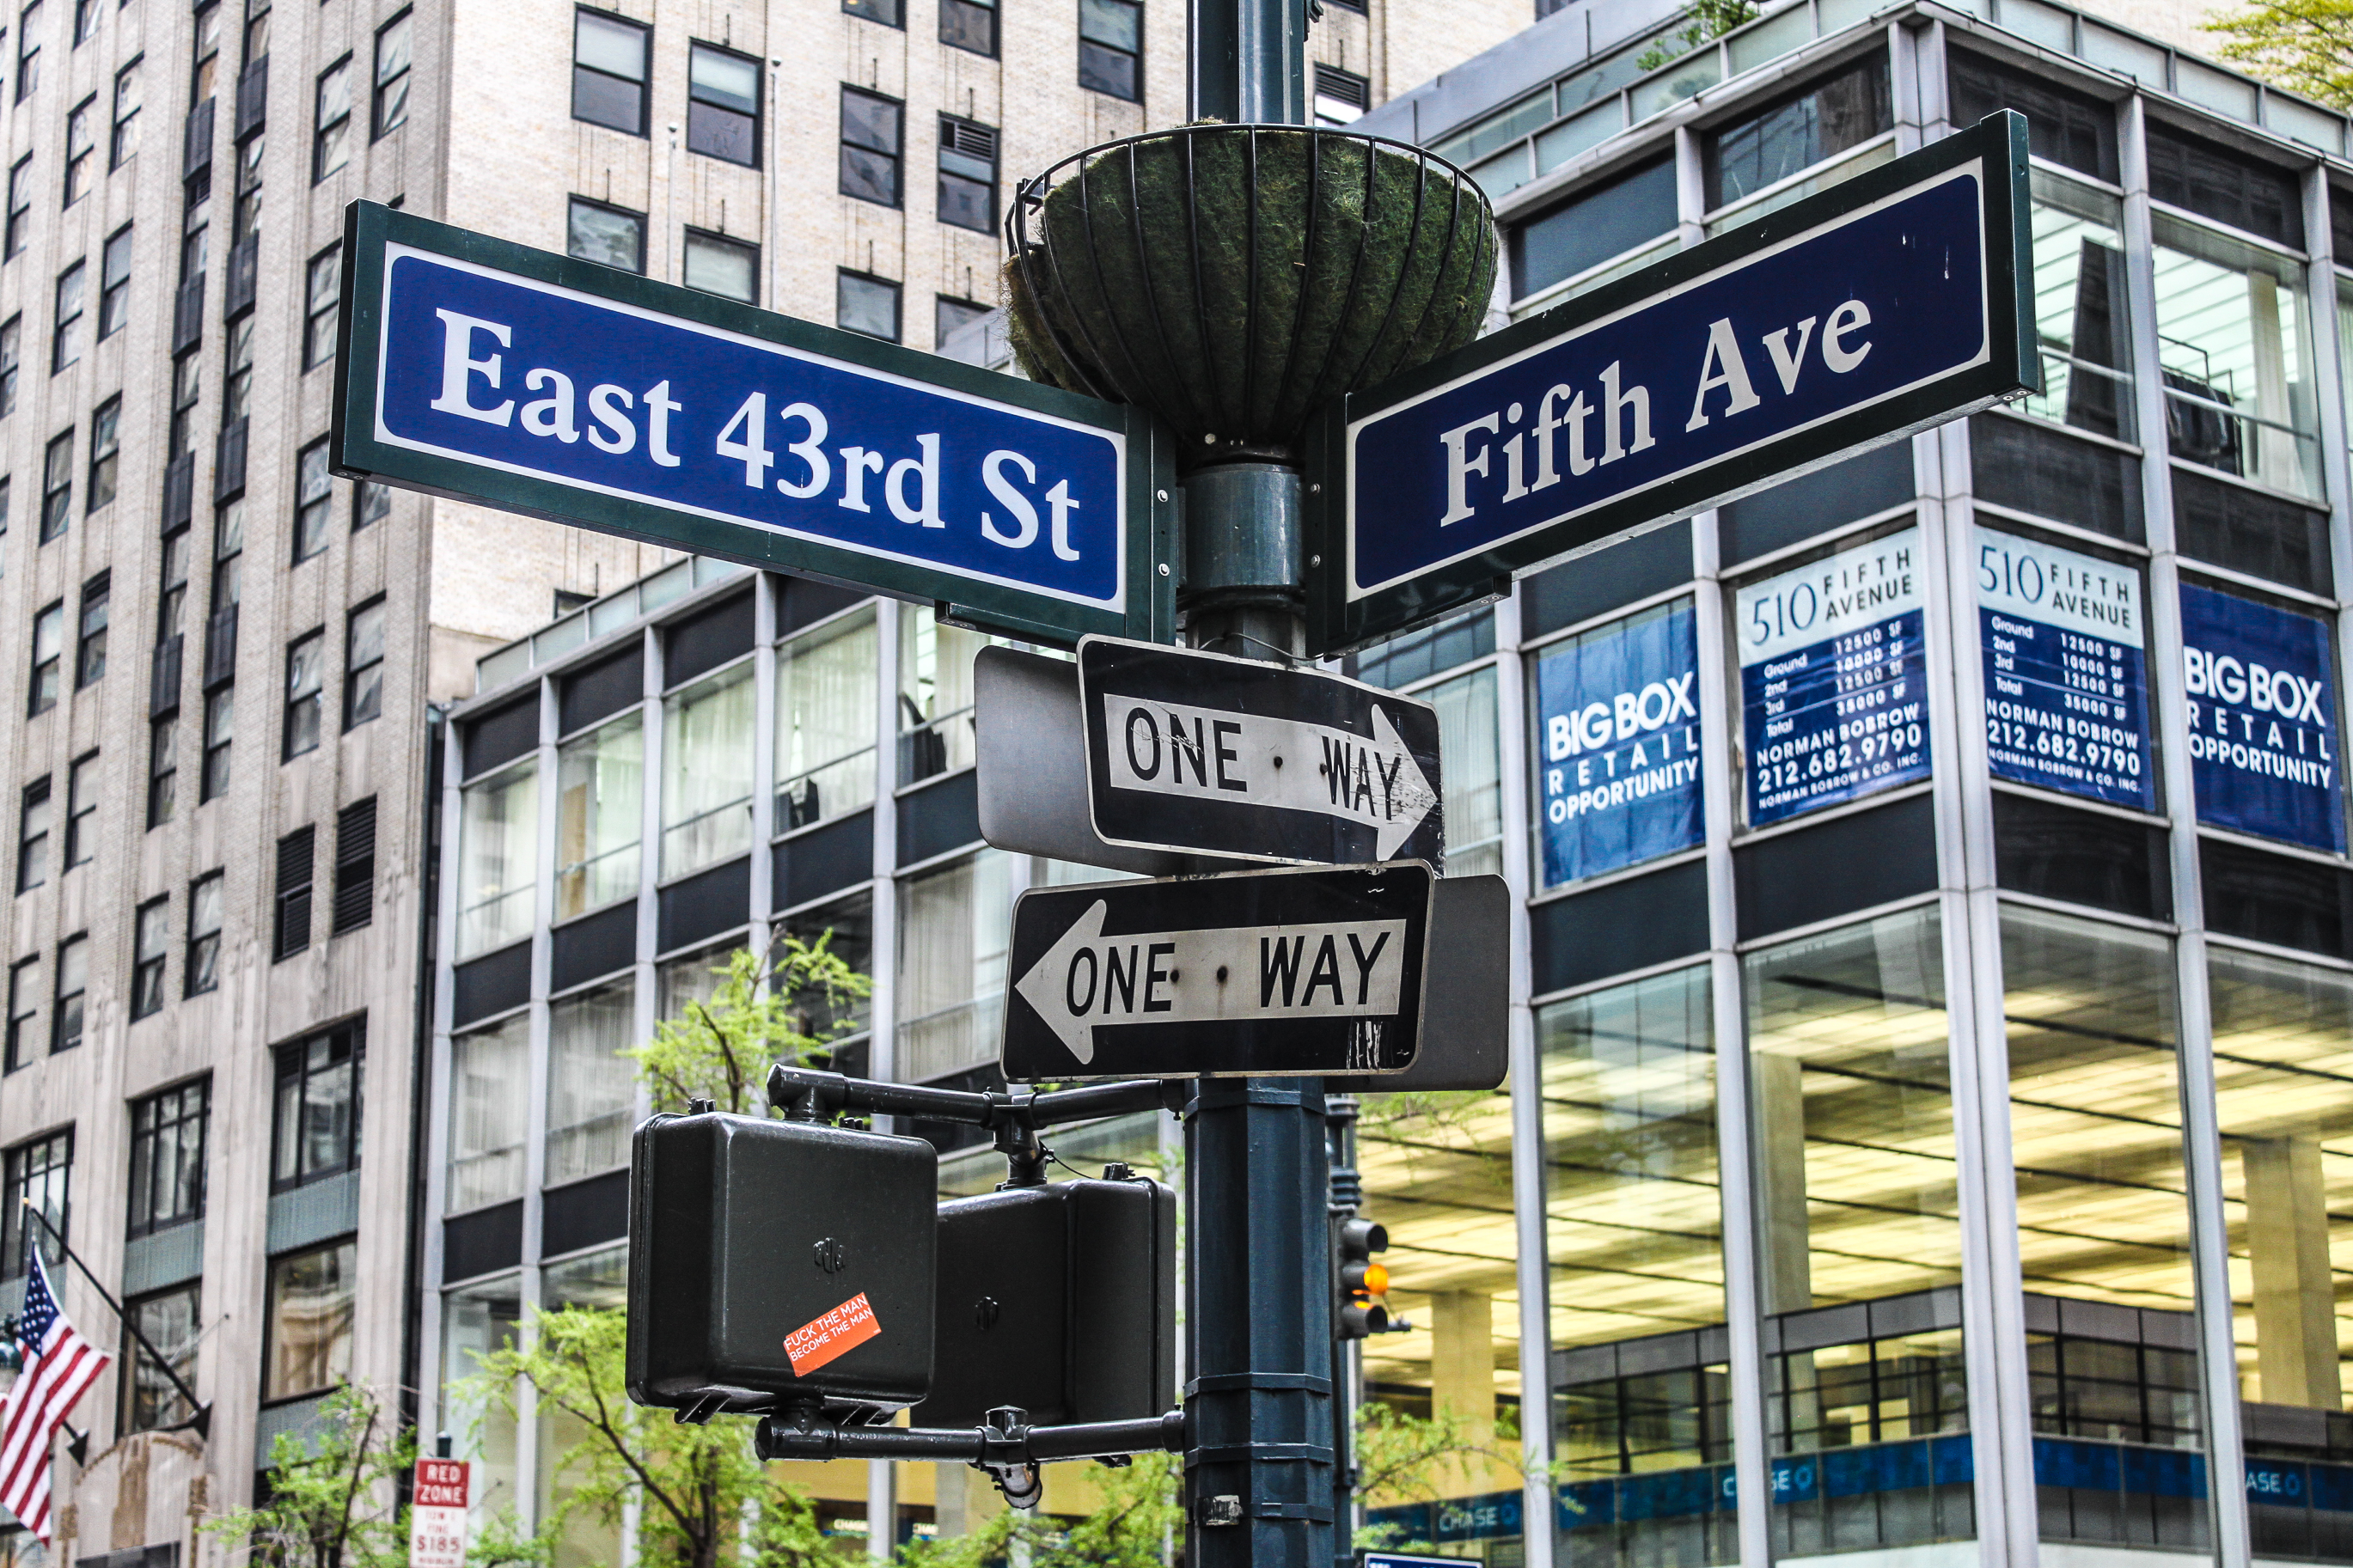
street, city, urban, advertising, downtown, travel, sign, nyc, canon, street sign, signage, public transport, newyork, unitedstates, newyorkcity, estadosunidos, us, vacaction, urban area